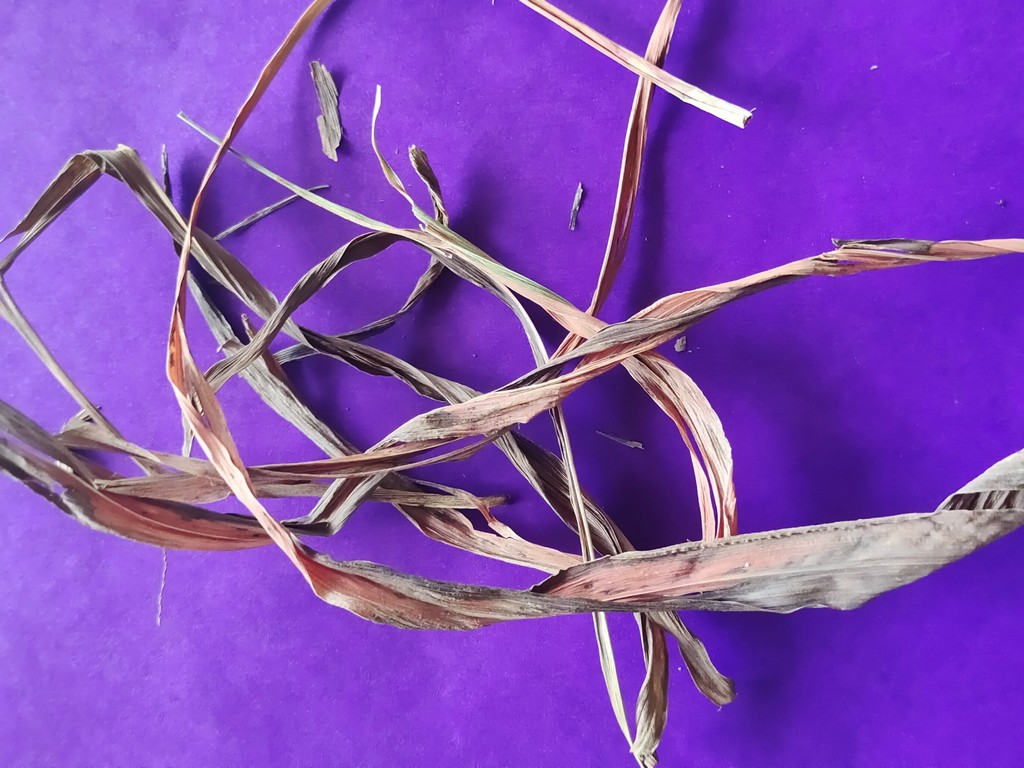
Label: Dried